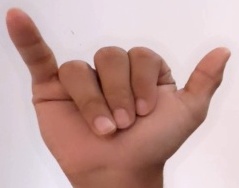
ASL sign: Y